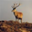
Label: deer